Anoplotherium

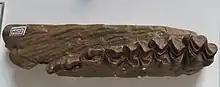
"A. commune" jaw fragment, Teylers Museum

In 1851, Pomel observed that "Anoplotherium" species could be determined as having either didactyl hooves (lessened third index) or tridactyl hooves (greater-developed third index) and that the only previously erected species that are valid are "A. commune" and "A. secundaria". In addition, he erected three new species based on additional remains: "A. duvmoyi" (based on Cuvier's fossil illustrations of "A. commune"), "A. platypus", "A. laurillardi" (convex incisors on the anterior surface), and "A. cuvieri". "A. laurillardi" derives as a species name from Charles Laurillard.